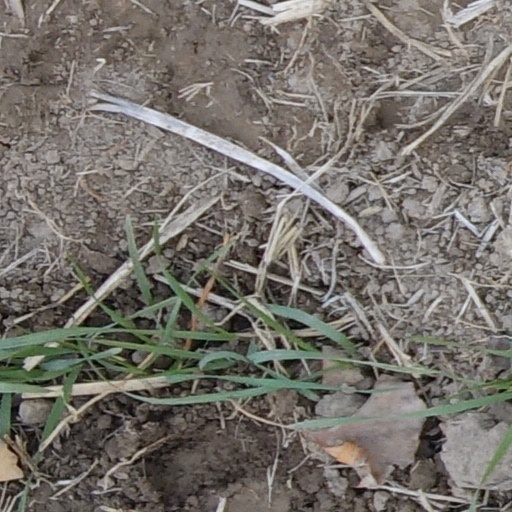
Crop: wheat